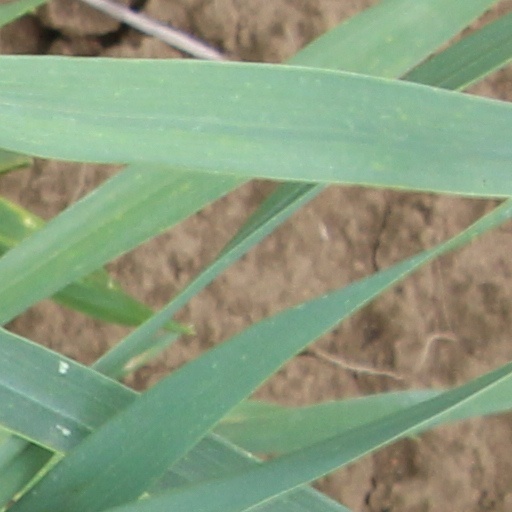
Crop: wheat